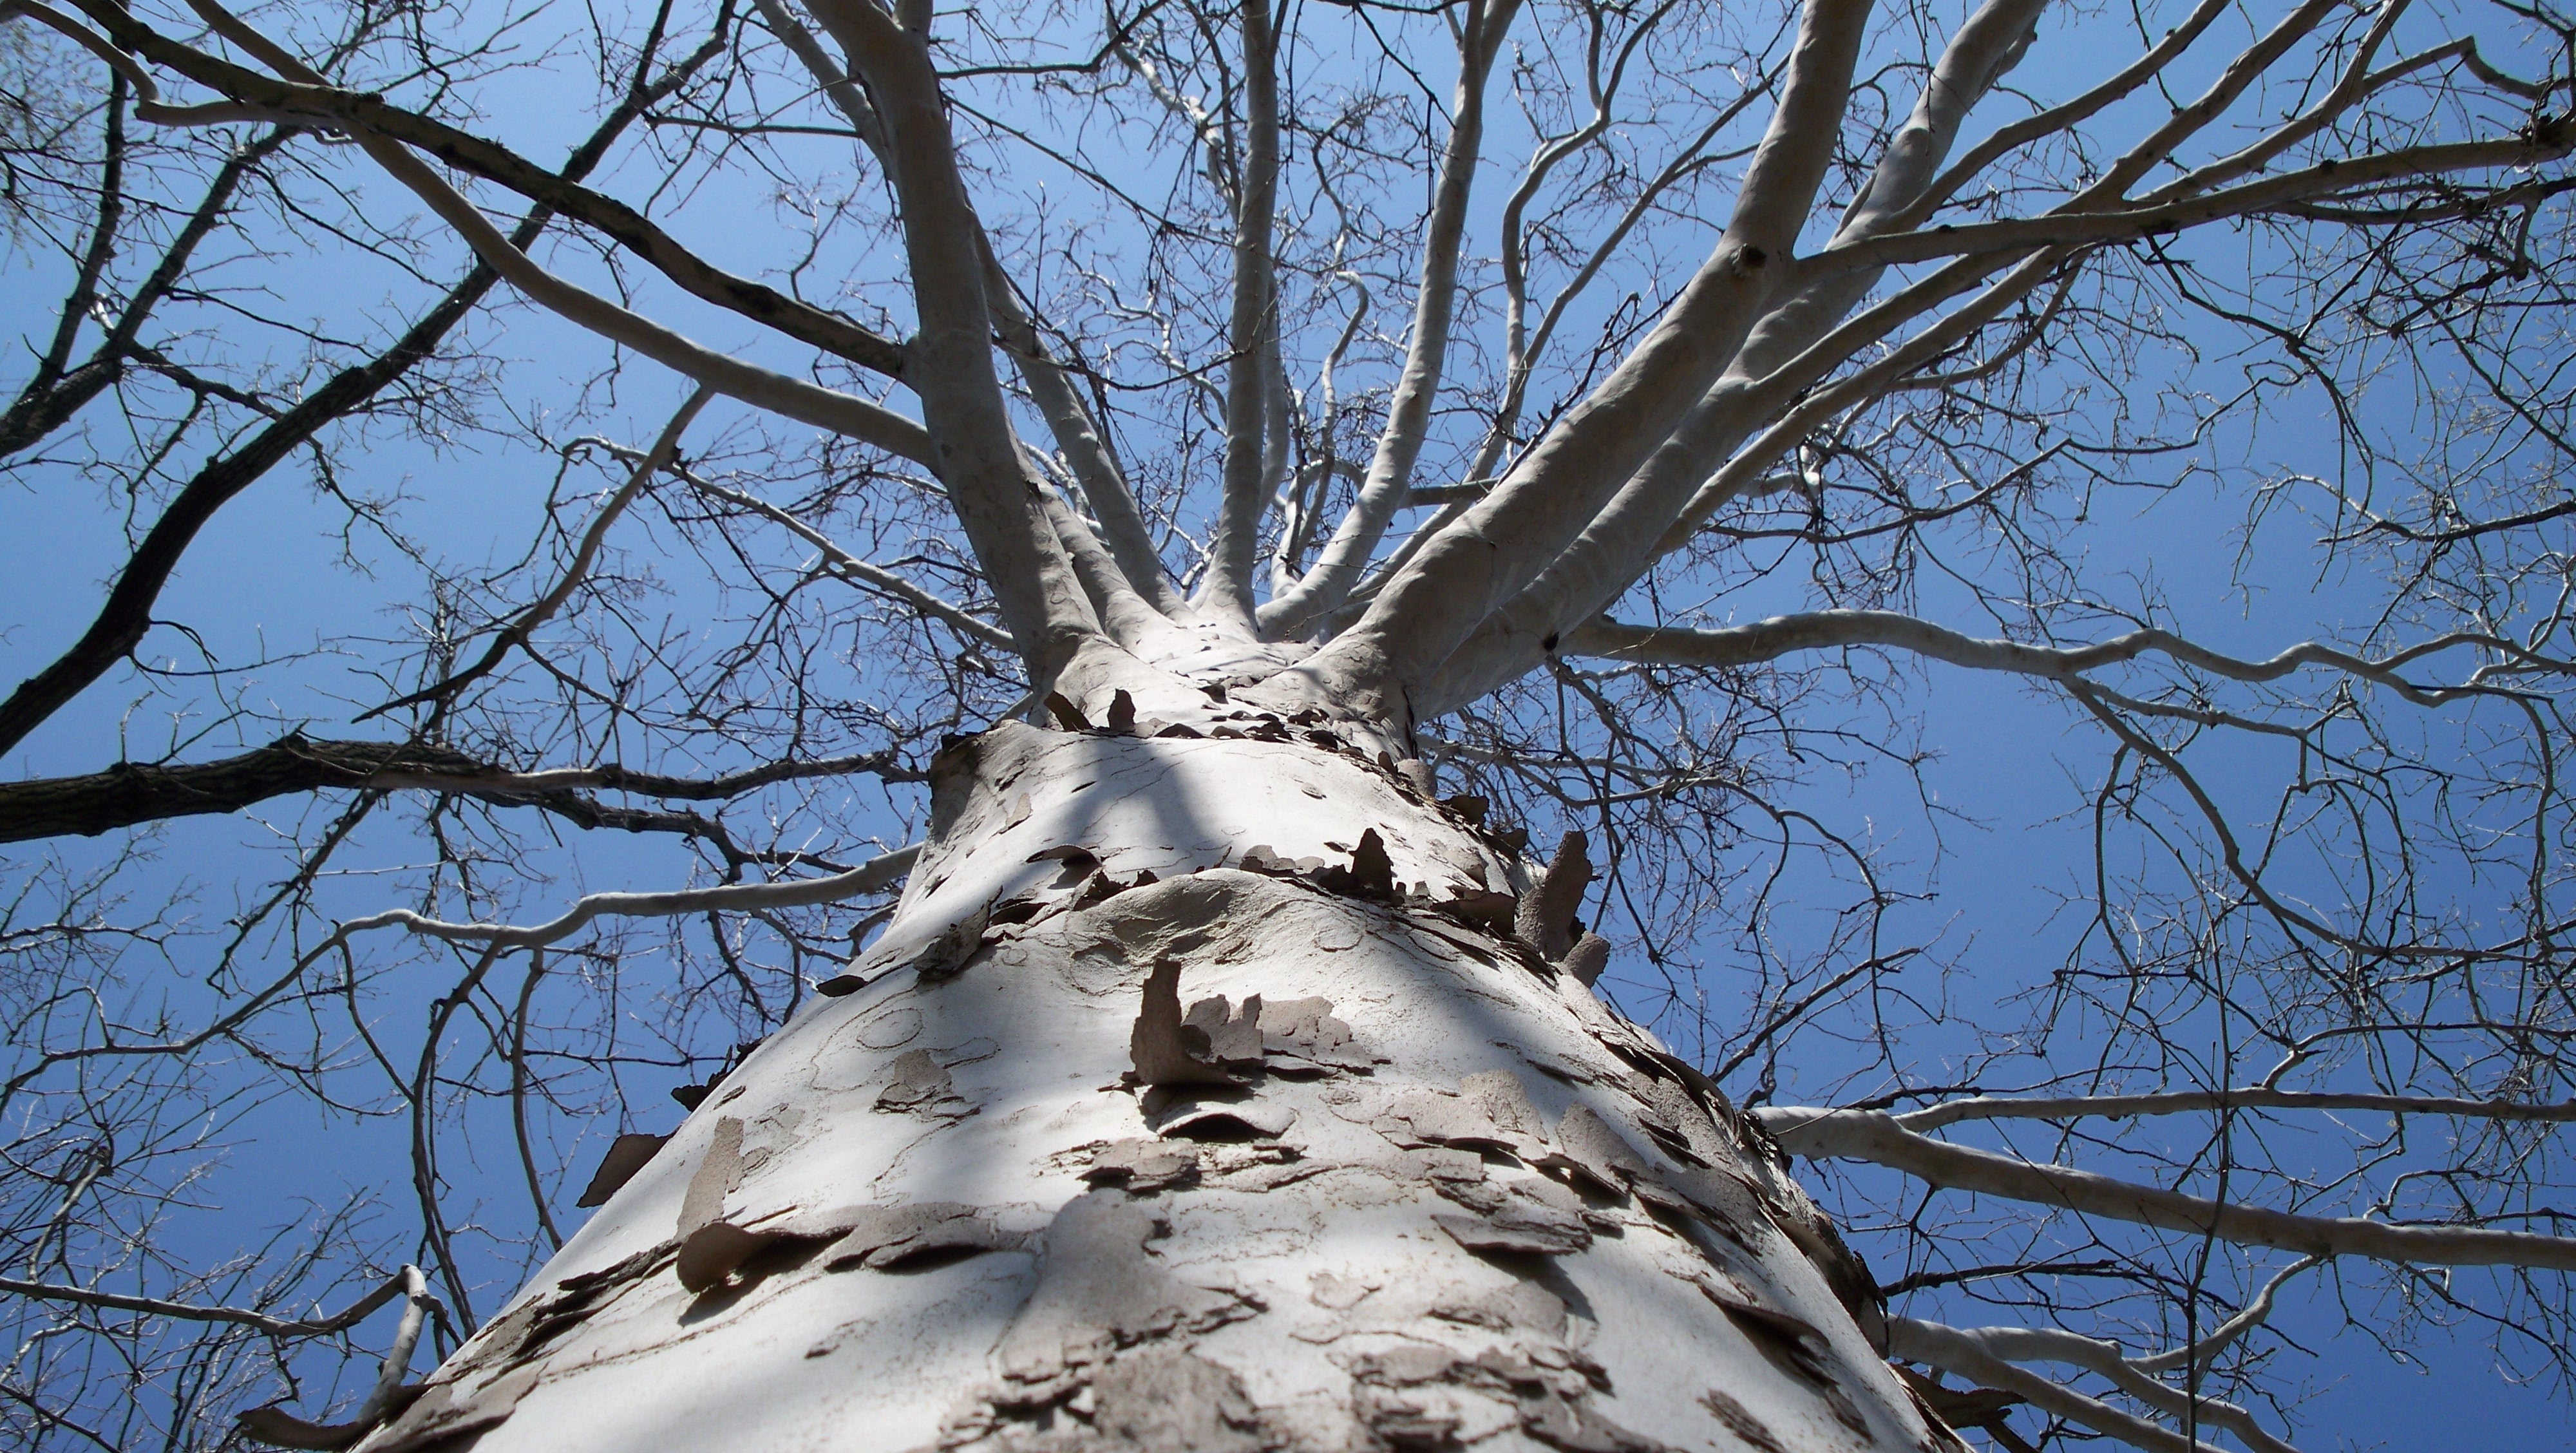
tree, nature, outdoor, branch, snow, cold, winter, plant, sky, white, flower, trunk, spring, birch, blue, season, twig, sycamore, day, woodland, woody plant